Syd Goldsmith

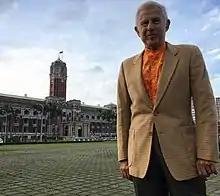
Author Syd Goldsmith in 2016, Taipei, Taiwan.

Syd Goldsmith (born July 27, 1938) is an American writer residing in Taiwan and a former diplomat. He has been featured in the "South China Morning Post", on "CNN", and by other media outlets. Goldsmith is the author of two fiction and one non-fiction books—"Jade Phoenix", "Two Musicians and The Wife Who Isn’t" and "Hong Kong on the Brink: An American Diplomat Relives 1967's Darkest Days" — as well as numerous news op-ed articles.